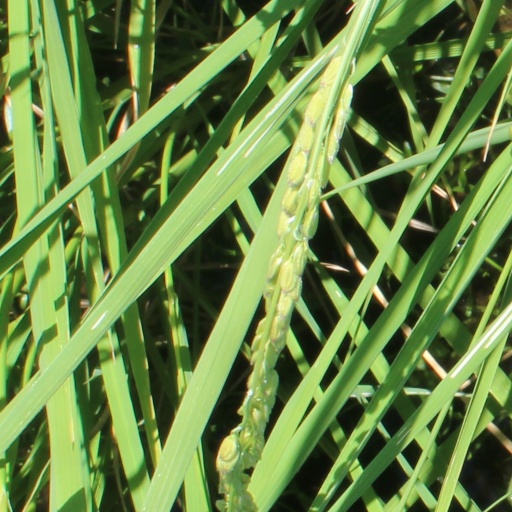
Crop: rice